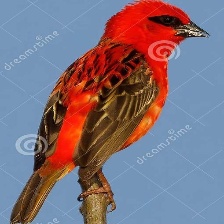
Species: RED FODY
Scientific name: FOUDIA MADAGASCARIENSIS